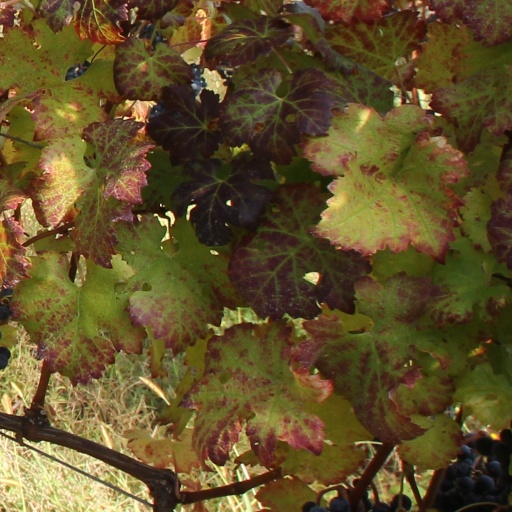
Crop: grape